William Rickatson Dykes

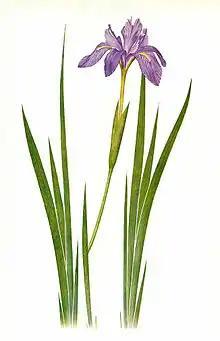
Watercolor of "Iris nepalensis" (now known as "Iris decora" ) by F.H. Round for William Rickatson Dykes, "The Genus Iris", 1913 (plate 39).

While studying at Oxford, Dykes had met Sir Michael Foster, who instilled in him a passion for studying irises. After he moved to Godalming, he created a large garden to grow irises. When Foster died in 1907, Dykes received the loan of a large collection of Foster's notes for a comprehensive study of irises that he had been unable to complete before his death. Dykes took over this study and completed it, a process that formed the basis for his first book, "Irises" (1909), a volume in the series "Present-Day Gardening". A smallish book, it focuses on the decorative uses of the iris as a garden plant but also contains plenty of scientific information.